Kuru Dance and Music Festival

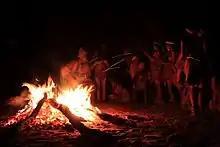
Healing dance at the Kuru dance festival

Performances of this dance are done at dusk and gain momentum at night as the San believe that this time is a divine time when the universe vibrates with sacred energy. The dance is performed as a way to communicate with ancestors and divine spirits and seek for their intervention during the healing ritual of the sick. There is a fire lit and women singers and male dancers sit around the fire in one accord each playing their role accordingly, as the song and dance escalates in rhythm the spiritual leader or shaman becomes possessed with spirit from the ancestral world. At this point male dancers and the shaman would collapse. They believe that at the pick of the song and dance the divine spirit lurks around and the shaman would lay hands on the sick and the dancers thereby removing sickness altogether.